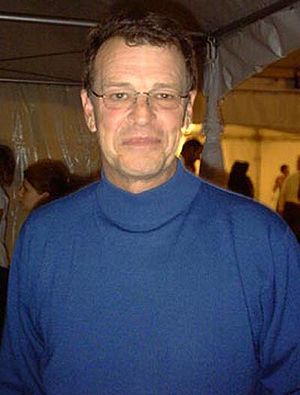
John Noble
John Noble, 2003 i Wellington (New Zealand)
John Noble er en australsk film- og tv-skuespiller og sceneinstruktør af mere end 80 skuespil. Han blev født i Port Pirie, South Australia, Australien.